Sky position (RA, Dec in degrees): 227.713, 1.195
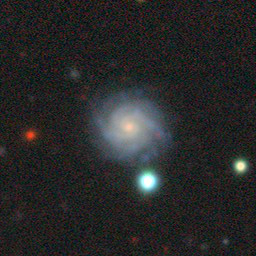
Galaxy morphology: Unbarred Tight Spiral Galaxies